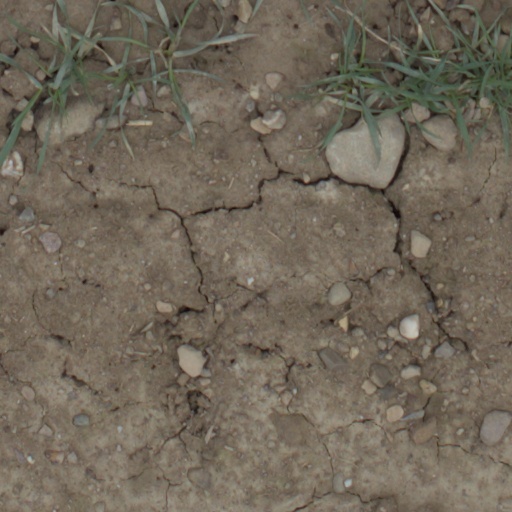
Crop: wheat